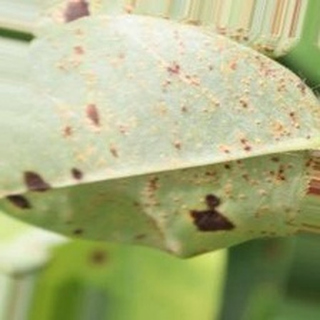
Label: groundnut_rust